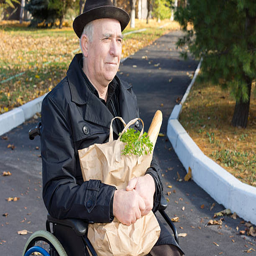
smiling man in a wheelchair with his groceries